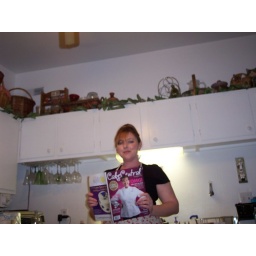
Maybe one day my very own cakes will be in these pages. A girl can dream you know.